Prøvestenen, Copenhagen

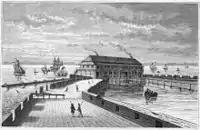
The Prøvestenen Battery

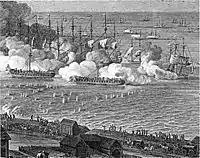
Prøvestenen in the Battle of Copenhagen in 1801

The area traces its history back to 1713 when a marine battery was established at the site by wrecking the floating dock Prøvestenen. The work was led by Ole Judichær. Another marine fortress, Trekroner Fort, was also built at this point. The battery fell into neglect over the following years. In 1723-24 three more ships were wrecked at the site to expand it but it was once again severely damaged by storms and ice and in 1736. In 1736, it was proposed to decommission it but the plans were never executed and it existed with a single guard until 1767–1767. It played a role in the Battle of Copenhagen in 1801.